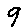
Label: 9